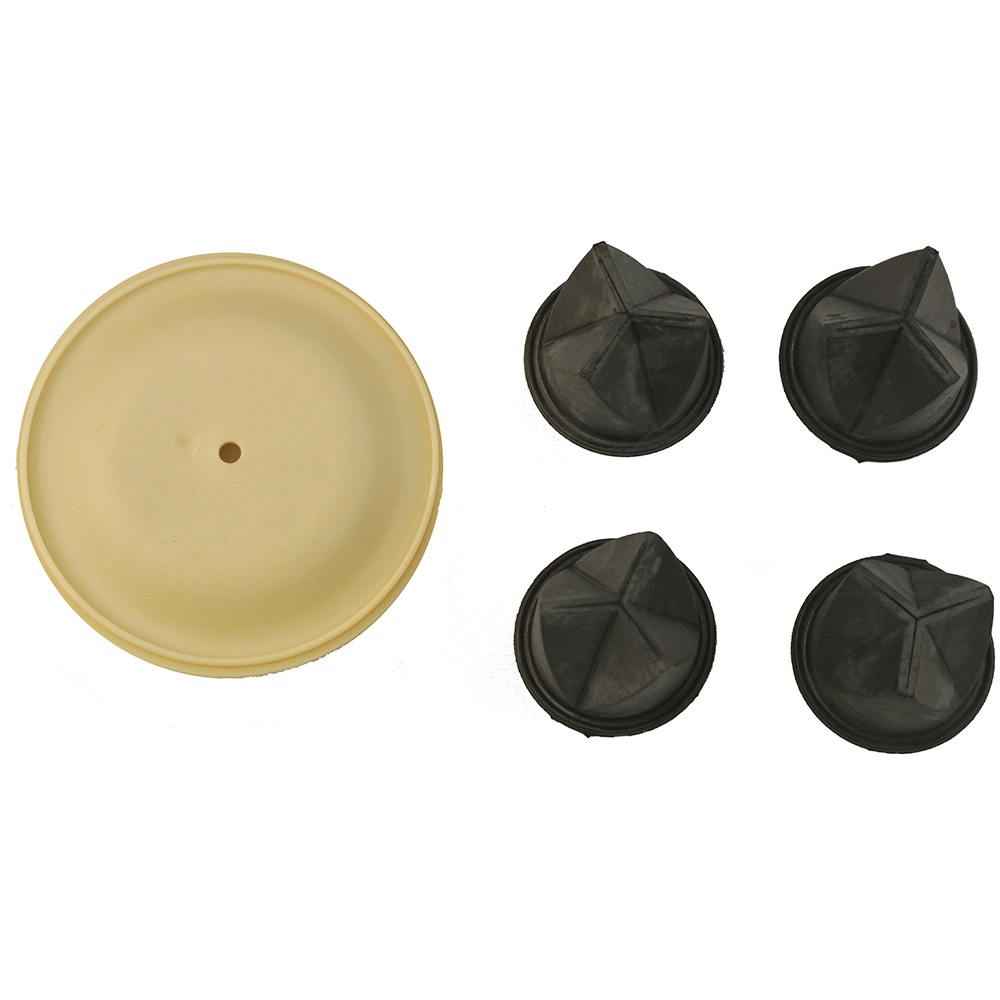
Whale Gulper Service Kit - Diaphragm & Valves [AK1557]
Gulper Service Kit - Diaphragm & Valves Diaphragm and valves for pump designed to manage unmacerated toilet waste. WARNING: This product can expose you to chemicals which are known to the State of California to cause cancer, birth defects or other reproductive harm. For more information go to P65Warnings.ca.gov . Specifications: Type: Service Kits Box Dimensions: 2"H x 7"W x 9"L WT: 0.1 lbs UPC: 766478155702
Brand: Whale Marine
Category: Hardware > Plumbing > Plumbing Repair Kits